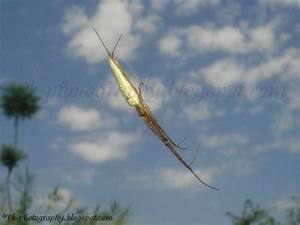
Label: ragno